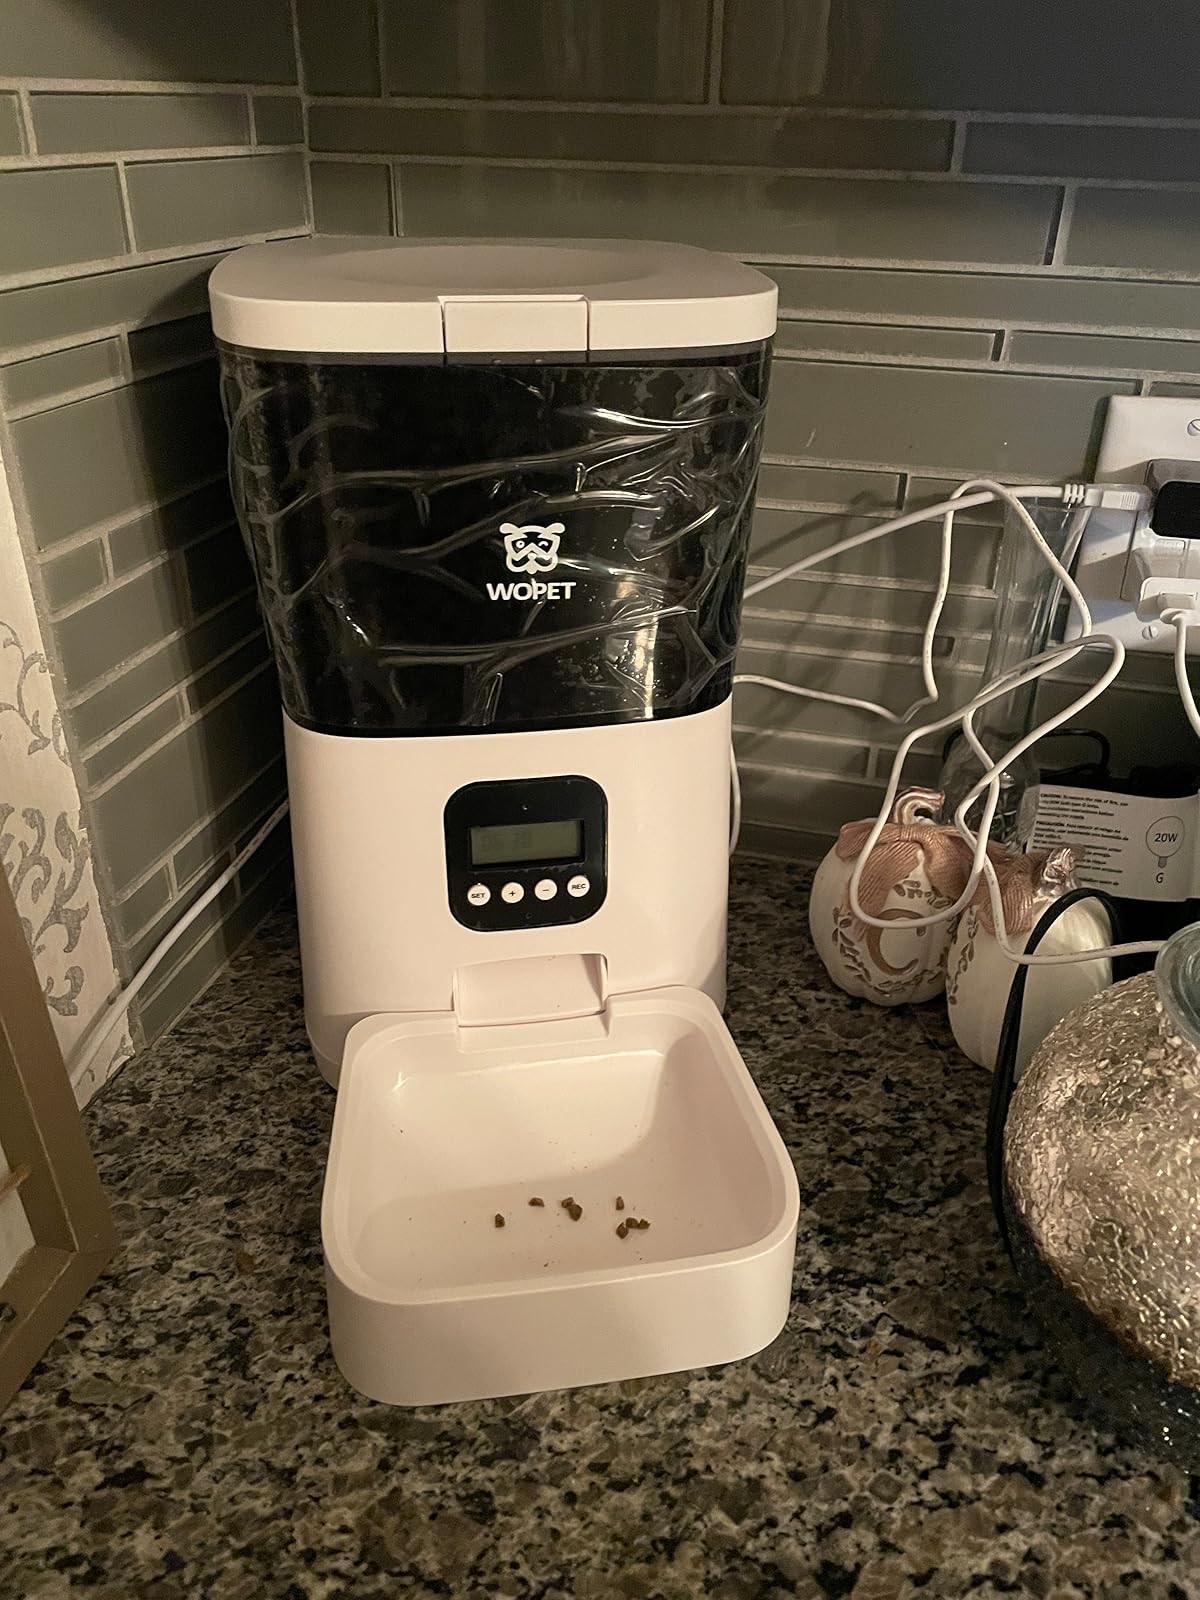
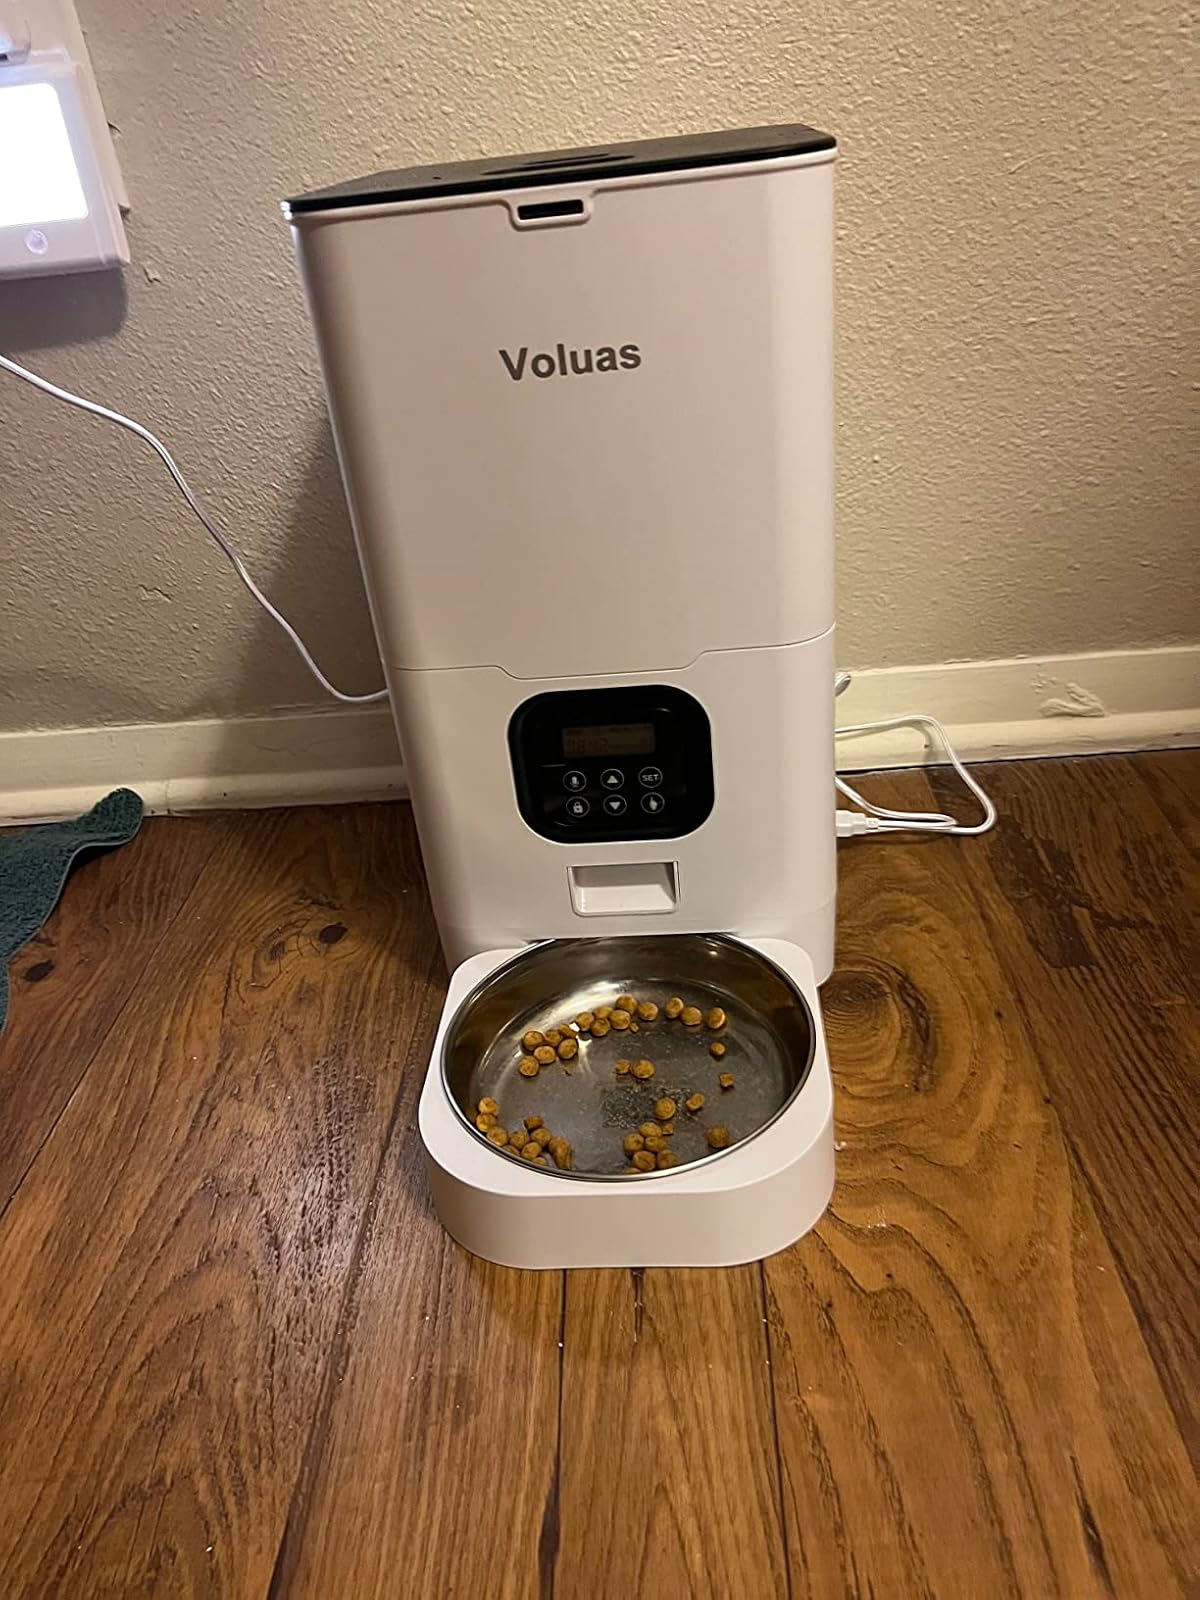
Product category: items_feeder
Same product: no